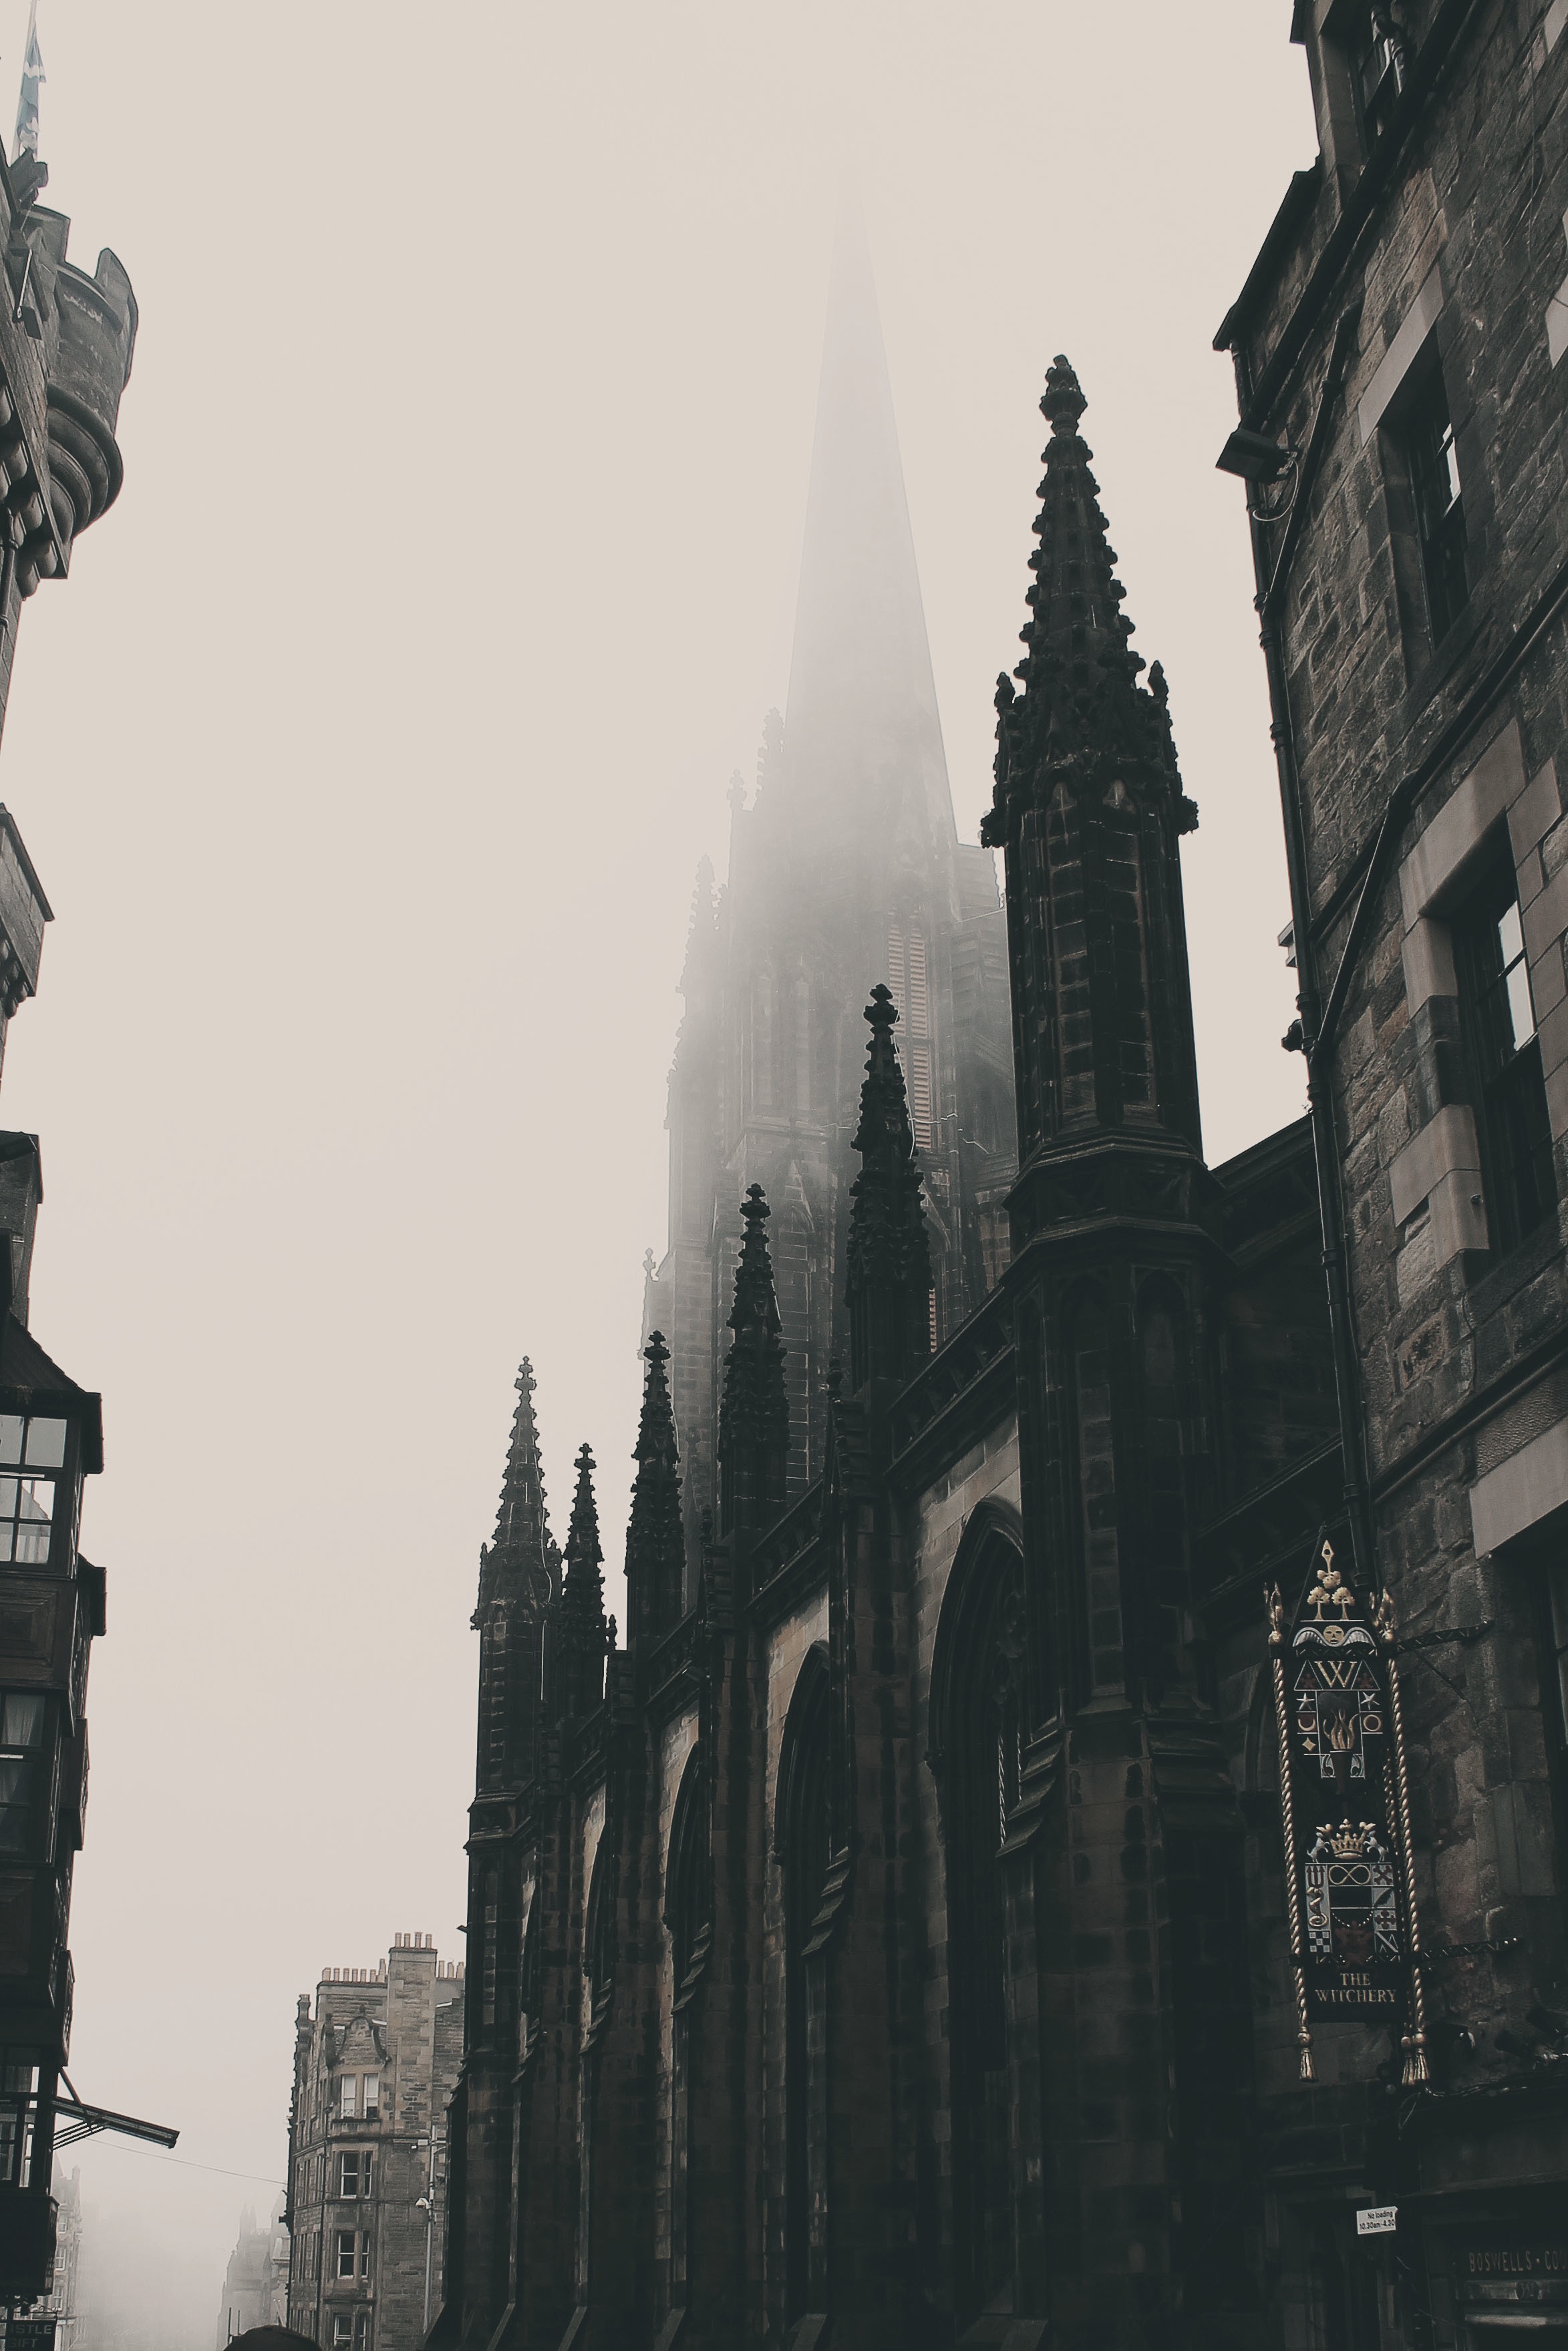
cloud, black and white, architecture, skyline, building, city, skyscraper, cityscape, statue, reflection, tower, landmark, cathedral, monochrome, gothic, place of worship, temple, spire, metropolis, gothic architecture, urban area, monochrome photography